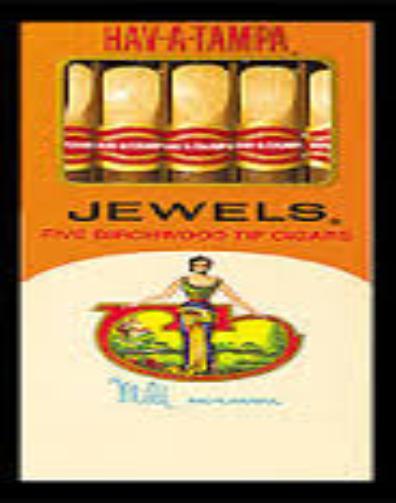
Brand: Hav-A-Tampa
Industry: Food